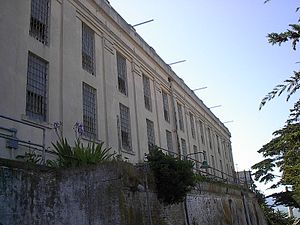
Alcatraz Federal Penitentiary / Fængselslivet og cellerne
Alcatraz Federal Penitentiary eller United States Penitentiary, Alcatraz Island, ofte blot kaldet Alcatraz, var et føderalt fængsel af højeste sikkerhedsklasse på Alcatraz Island, to kilometer ud for kysten ved San Francisco i Californien i USA. Fængslet blev drevet fra 1934 til 1963.